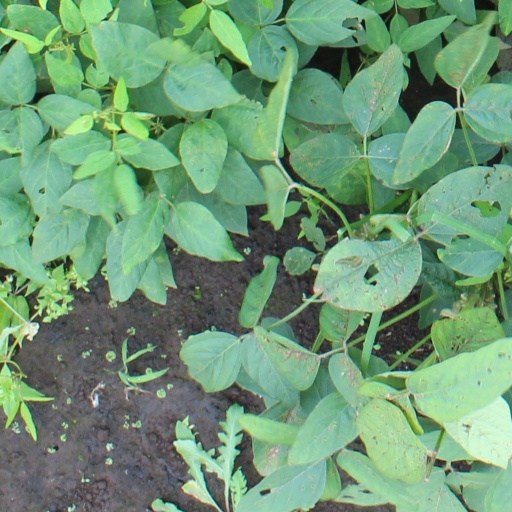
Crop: soybean